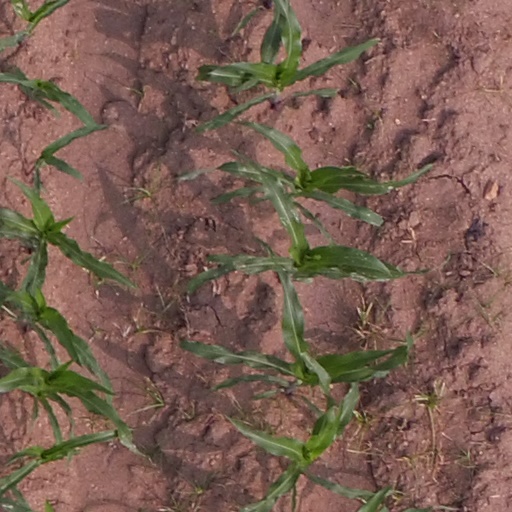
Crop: maize; corn